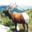
Label: deer